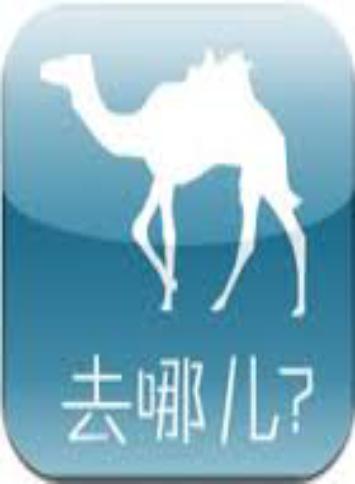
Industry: Leisure